Noney

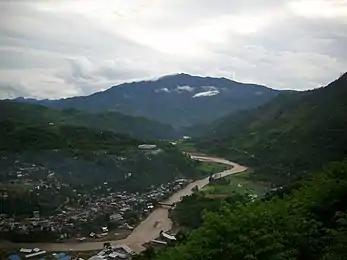
Noney during the rainy season

Noney (Meitei pronunciation: /nō-né/), also known as Longmai, is a town located in the western part of Manipur, India. It is west of Imphal, the capital of the state of Manipur. Its population is almost entirely made up of Rongmei Naga. Previously known as a village, recently has been declared as one of the new district headquarters of Manipur and is separated from the existing Tamenglong District and now comprises Haochong, Khoupum, Nungba and the Longmai subdivision.